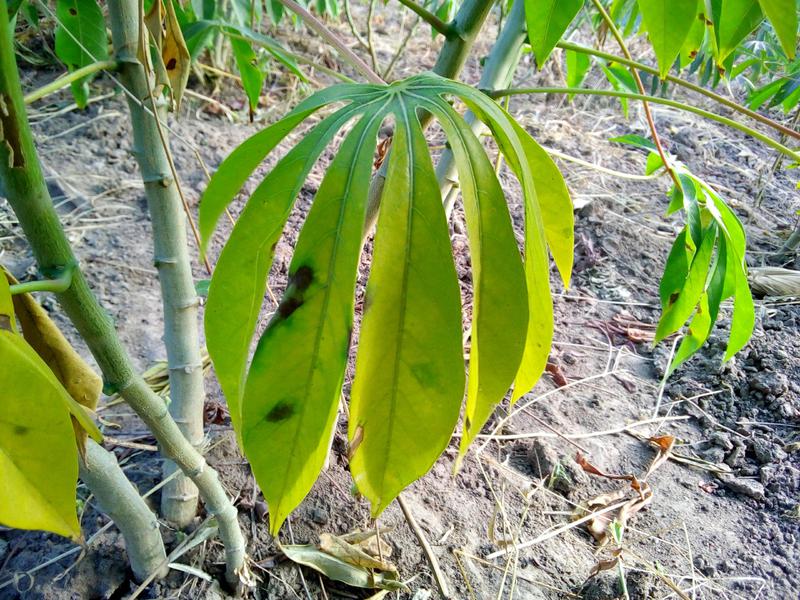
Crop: cassava
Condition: brown_streak_disease